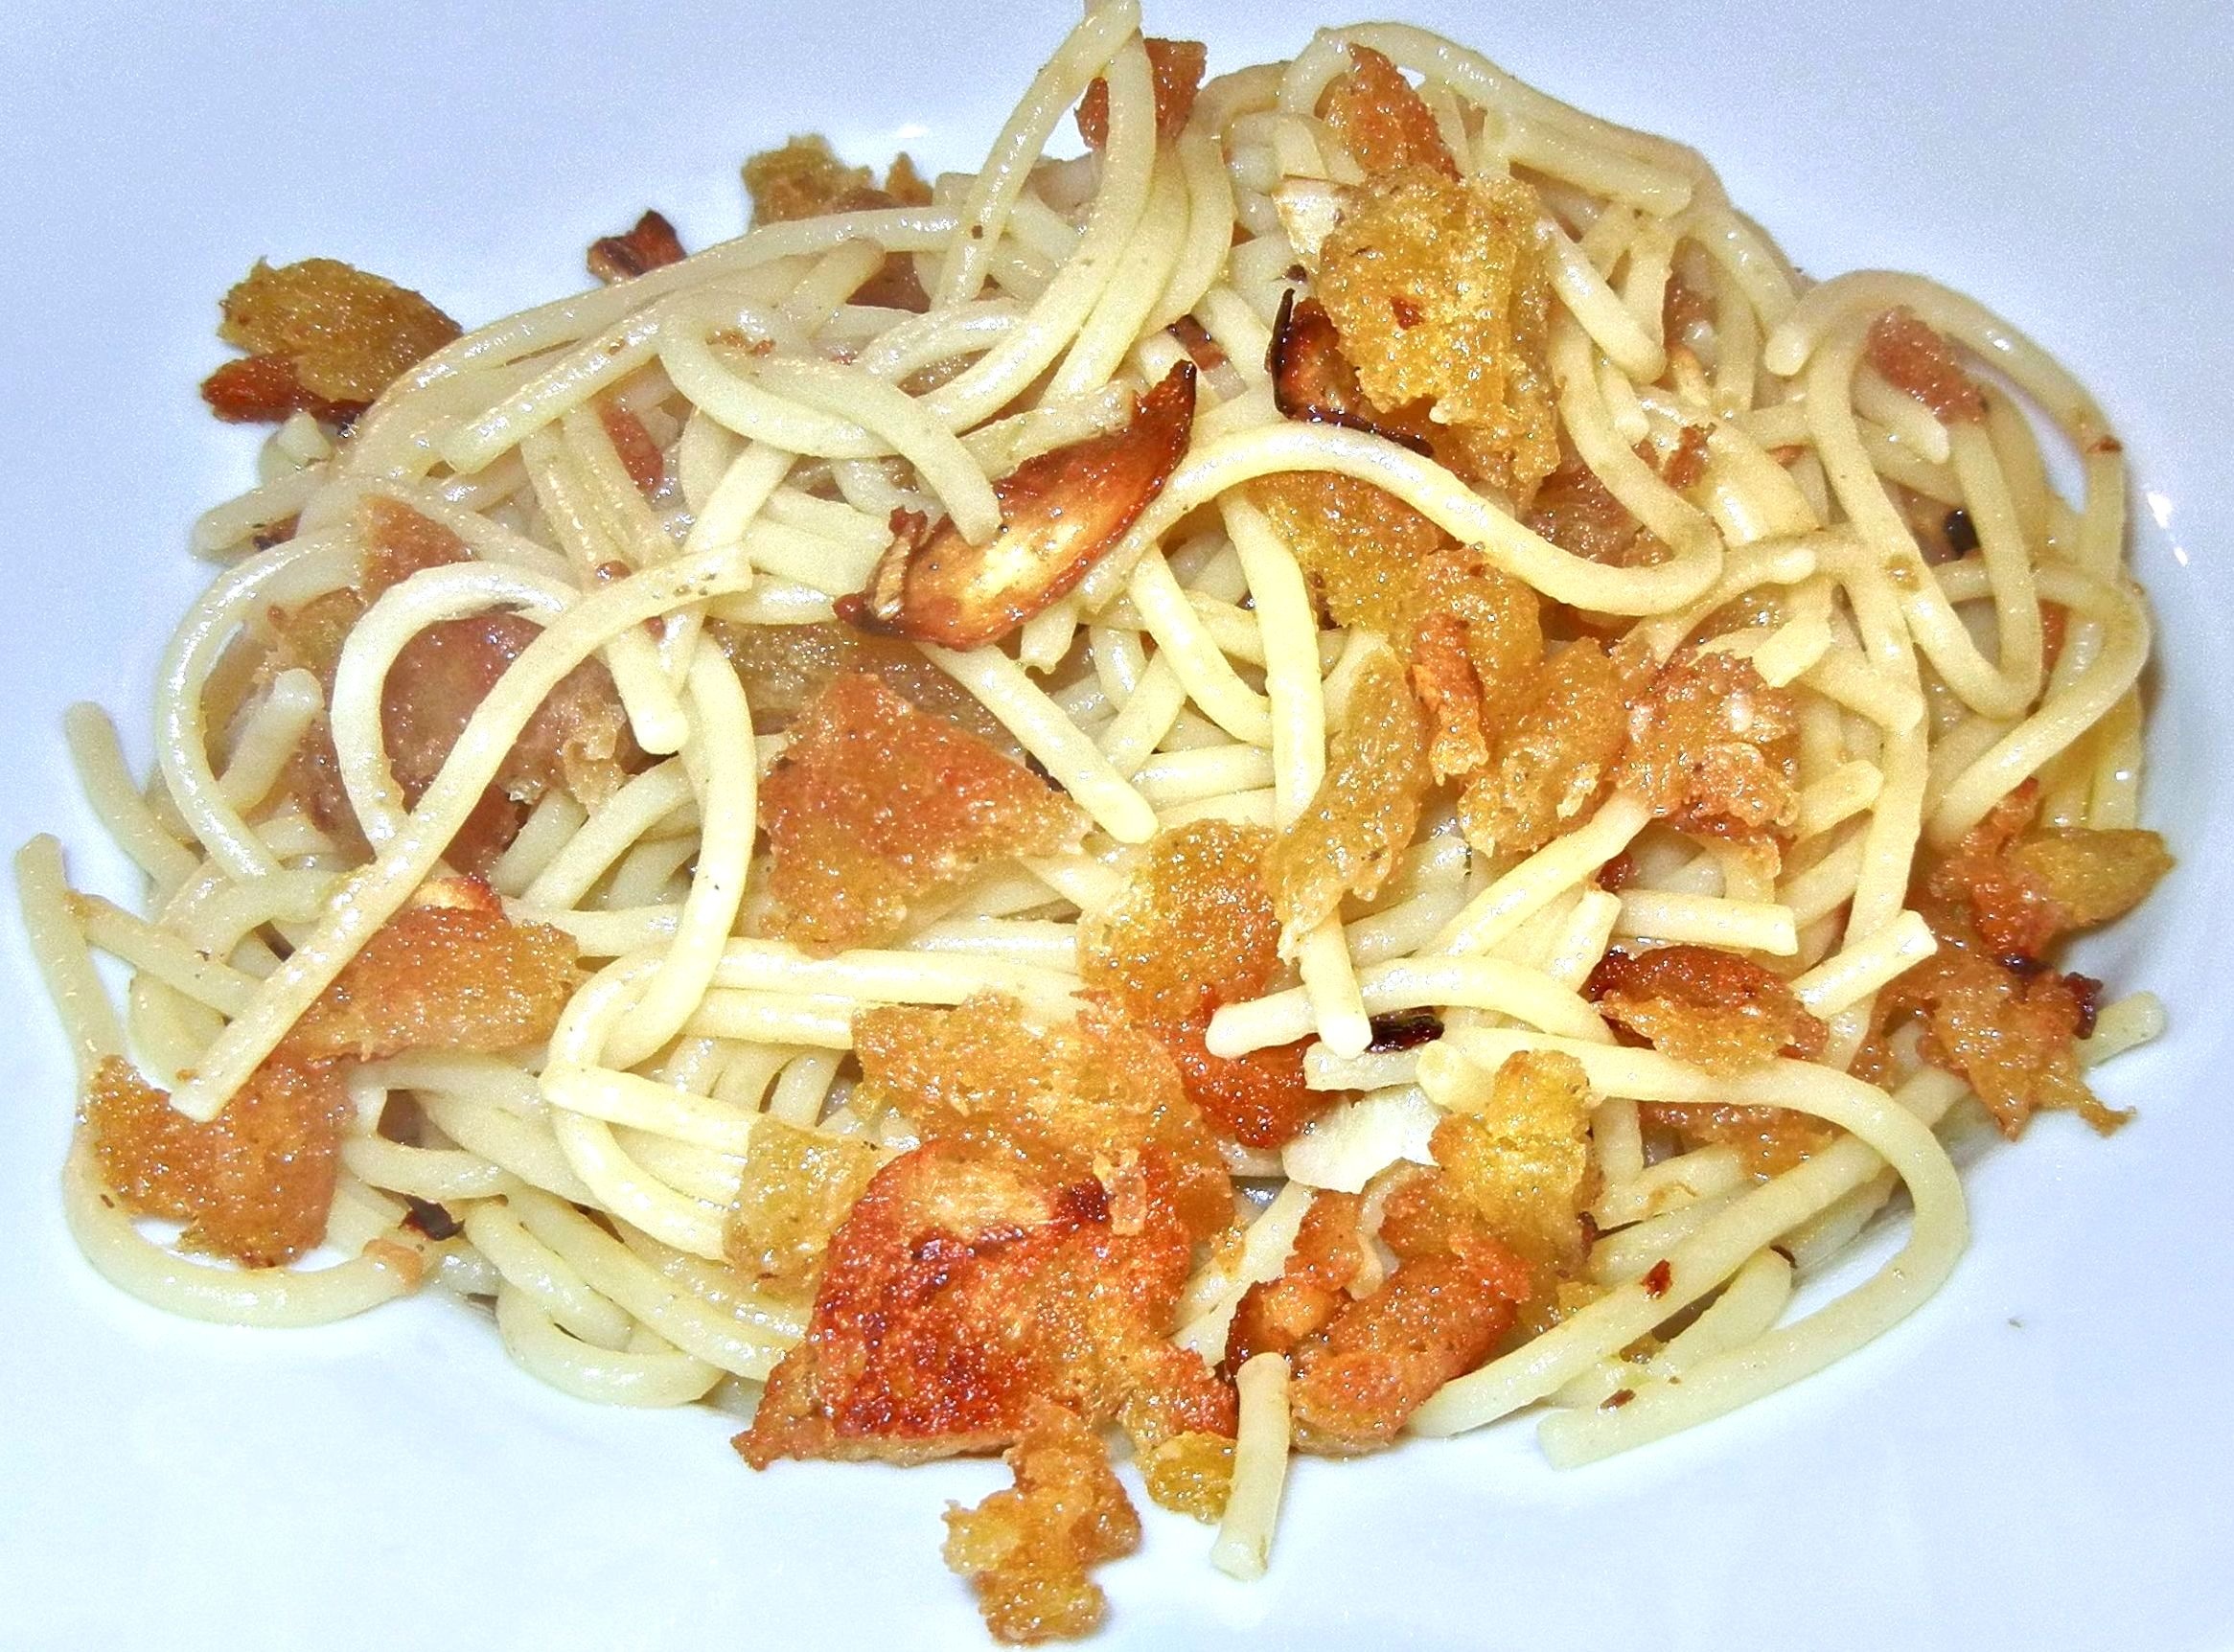
dish, food, garlic, produce, cuisine, pasta, olive oil, spaghetti, vegetarian food, italian food, chinese noodles, carbonara, fettuccine, european food, chow mein, yakisoba, fried noodles, bucatini, fried bread